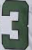
Number: 3